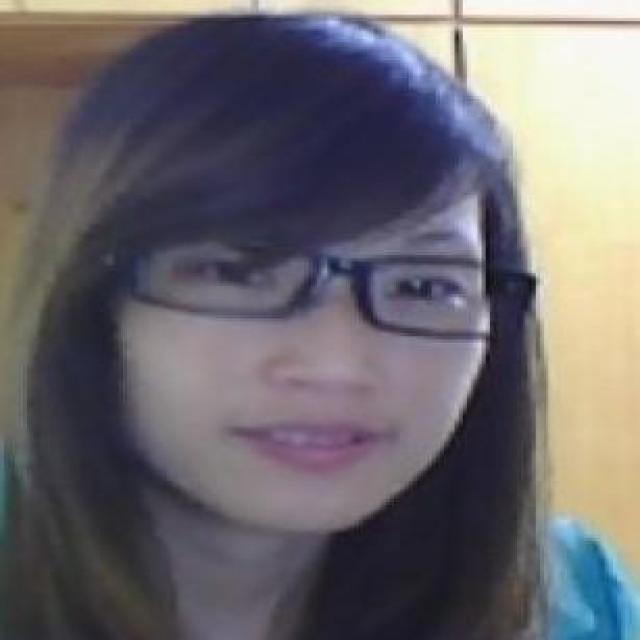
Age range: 21-44